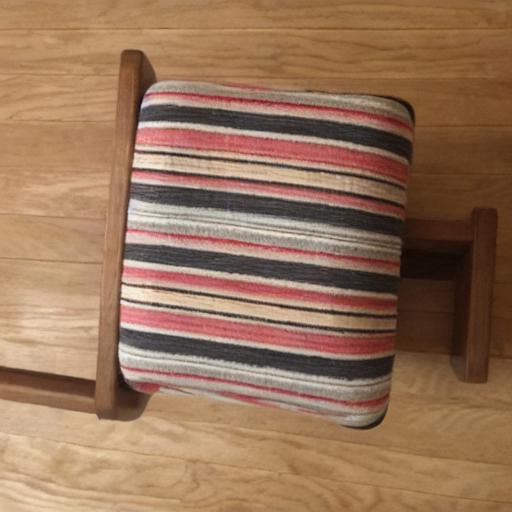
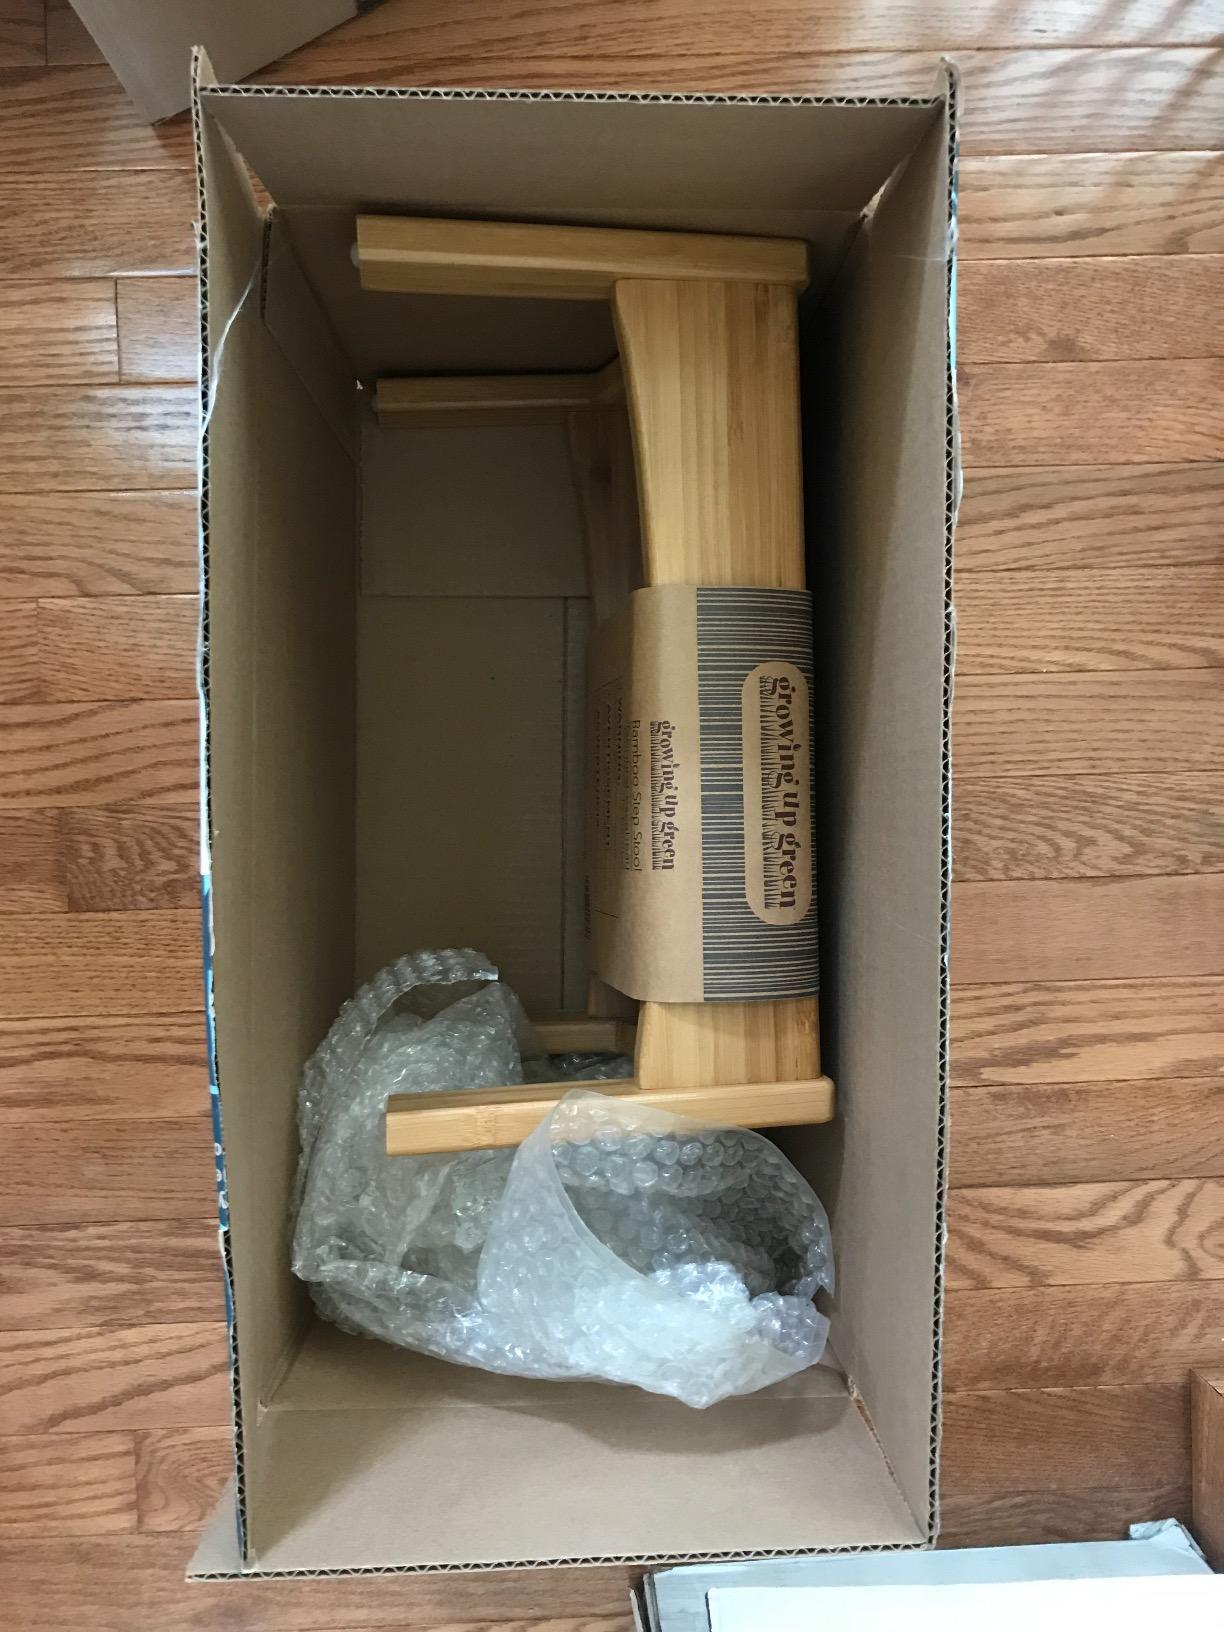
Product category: stool
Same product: no